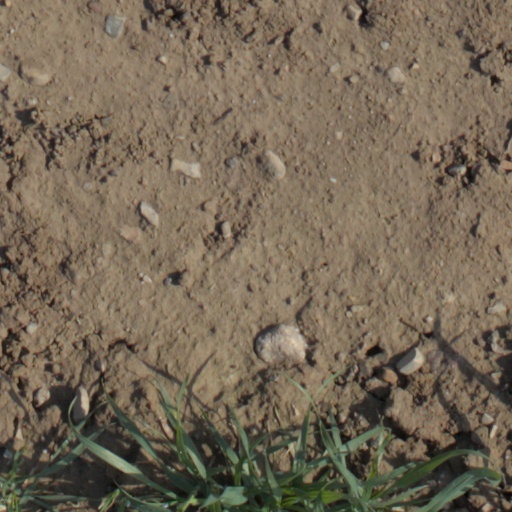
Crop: wheat